List of submarines of the Netherlands

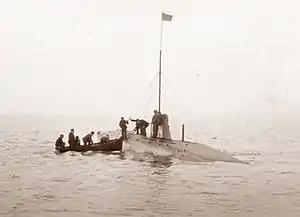

Until the "O 19" class there was distinction made between "O" submarines used for European home waters and "K" submarines used for colonial service.